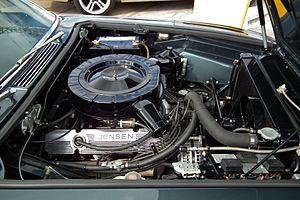
La Jensen Interceptor est une voiture sportive de type GT. Remplaçante de la Jensen C-V8, elle a été produite par le constructeur Jensen Motors dans l’usine de Kelvin Way à West Bromwich, à proximité de Birmingham, en Angleterre. Il s’agit de la seconde génération de ce modèle, après la Jensen Interceptor produite dans les années 1950. Le design a été réalisé par l’entreprise italienne Carrozzeria Touring.